Black Stone

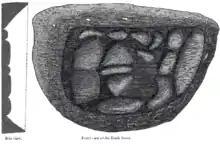
The fragmented Black Stone as it appeared in the 1850s, front and side illustrations

The Black Stone was originally a single piece of rock but today consists of several pieces that have been cemented together. They are surrounded by a silver frame which is fastened by silver nails to the Kaaba's outer wall. The fragments are themselves made up of smaller pieces which have been combined to form the seven or eight fragments visible today. The Stone's exposed face measures about by . Its original size is unclear and the recorded dimensions have changed considerably over time, as the pieces have been rearranged in their cement matrix on several occasions. In the 10th century, an observer described the Black Stone as being one cubit long. By the early 17th century, it was recorded as measuring . According to Ali Bey in the 18th century, it was described as high, and Muhammad Ali Pasha reported it as being long by wide.